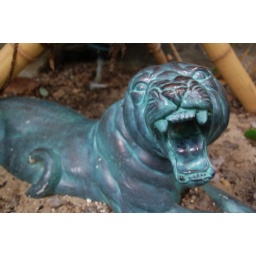
Big cat statue in the gorilla greenhouse